Awa Station

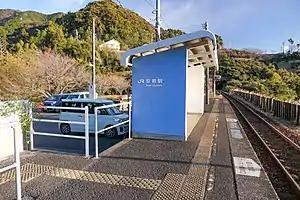
Awa Station in 2021

is a passenger railway station located in the city of Susaki, Kōchi Prefecture, Japan. It is operated by JR Shikoku and has the station number "K21".